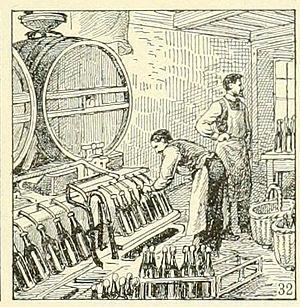
Tirage en bouteilles popur la prise de mousse (Champagne)
La mise en bouteille, ou l'embouteillage du vin est l'étape qui conclut l'élevage du vin, avant que celui-ci ne soit vendu en bouteille.